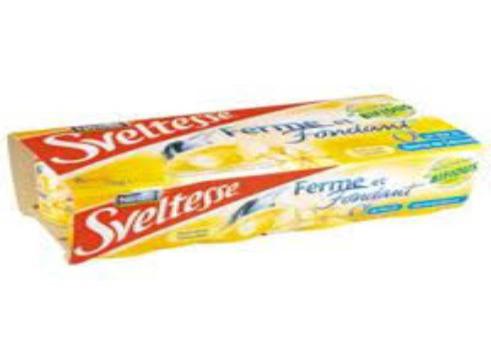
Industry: Food